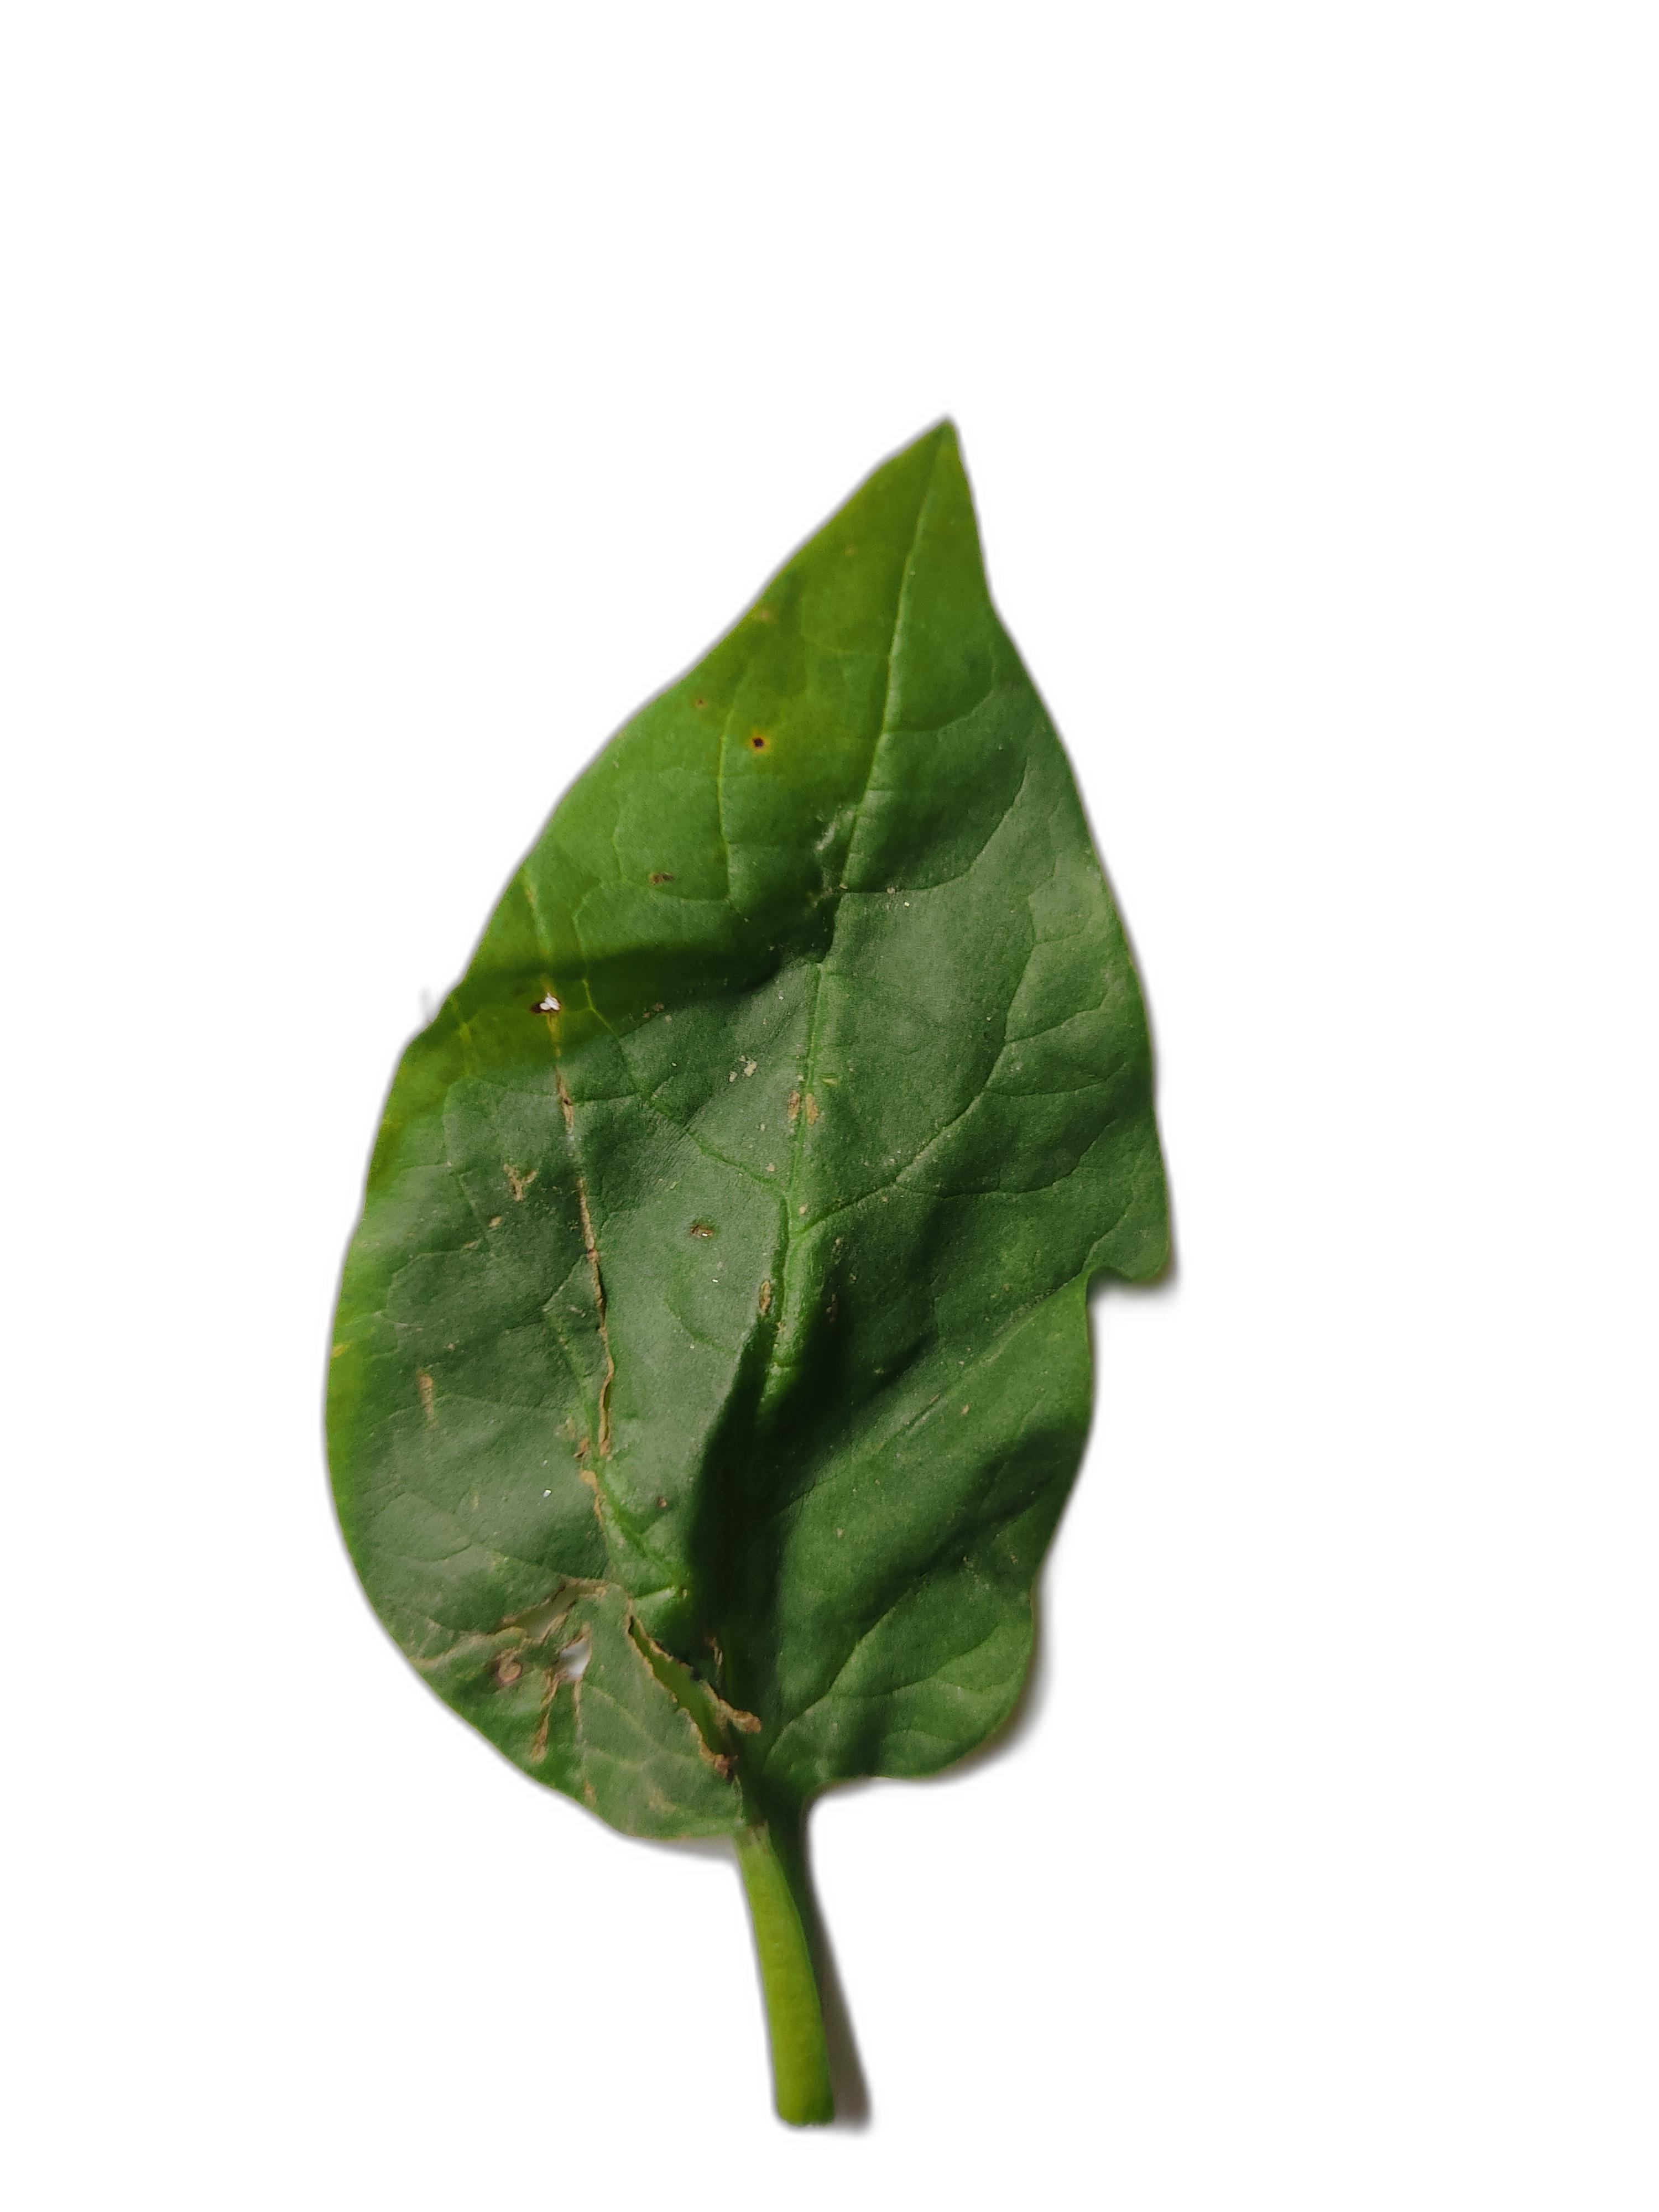
Label: Anthracnose